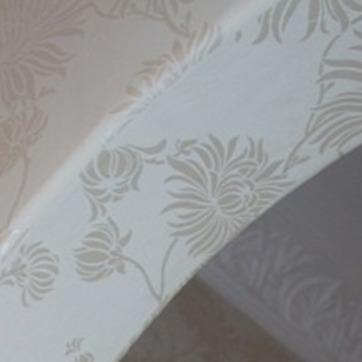
Material: wallpaper